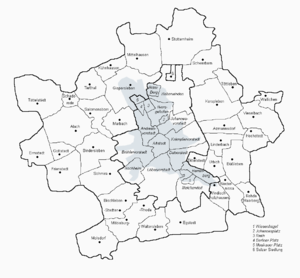
Erfurt est une ville d'Allemagne, capitale de la Thuringe, évêché catholique et ville universitaire, fondée au VIIIᵉ siècle, traversée par la rivière Gera.